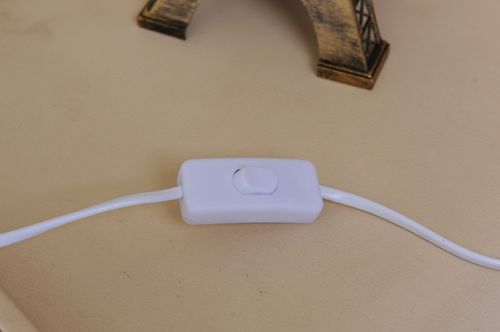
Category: lamp